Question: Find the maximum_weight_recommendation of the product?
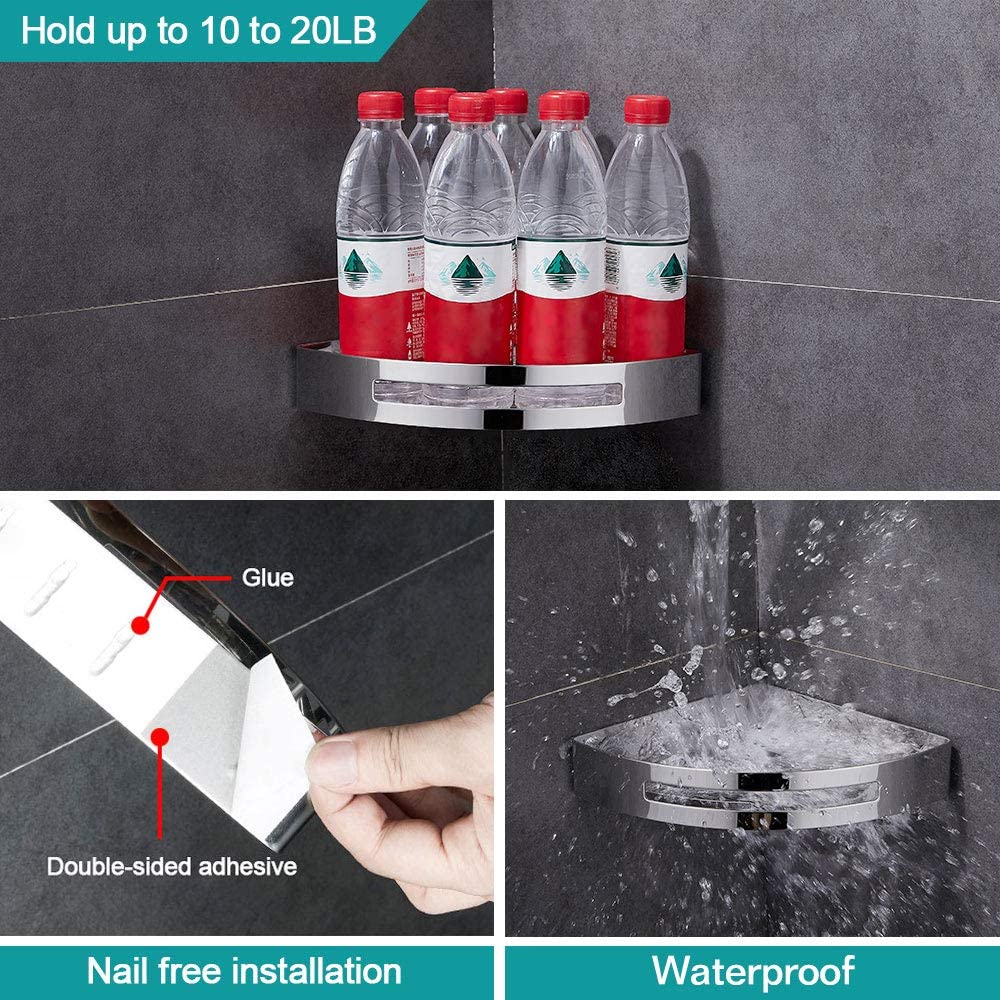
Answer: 20.0 pound